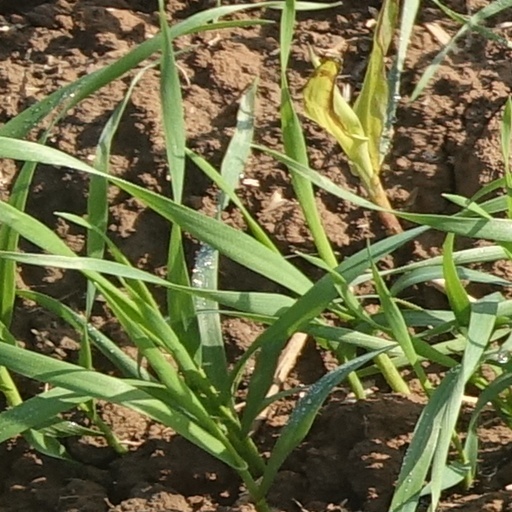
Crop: wheat